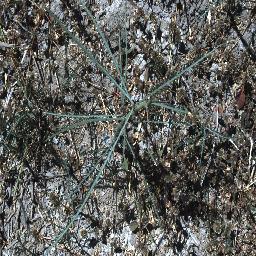
Label: parkinsonia